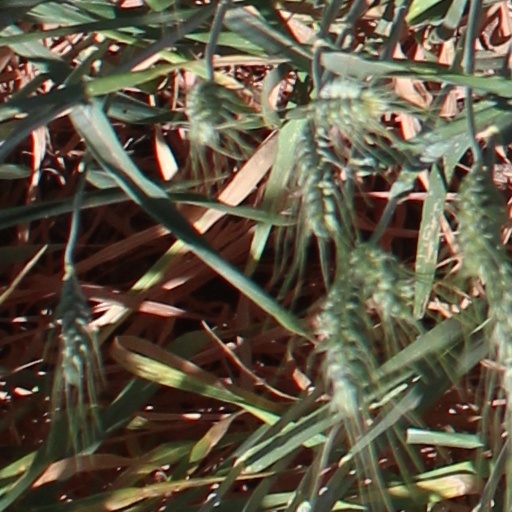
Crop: wheat